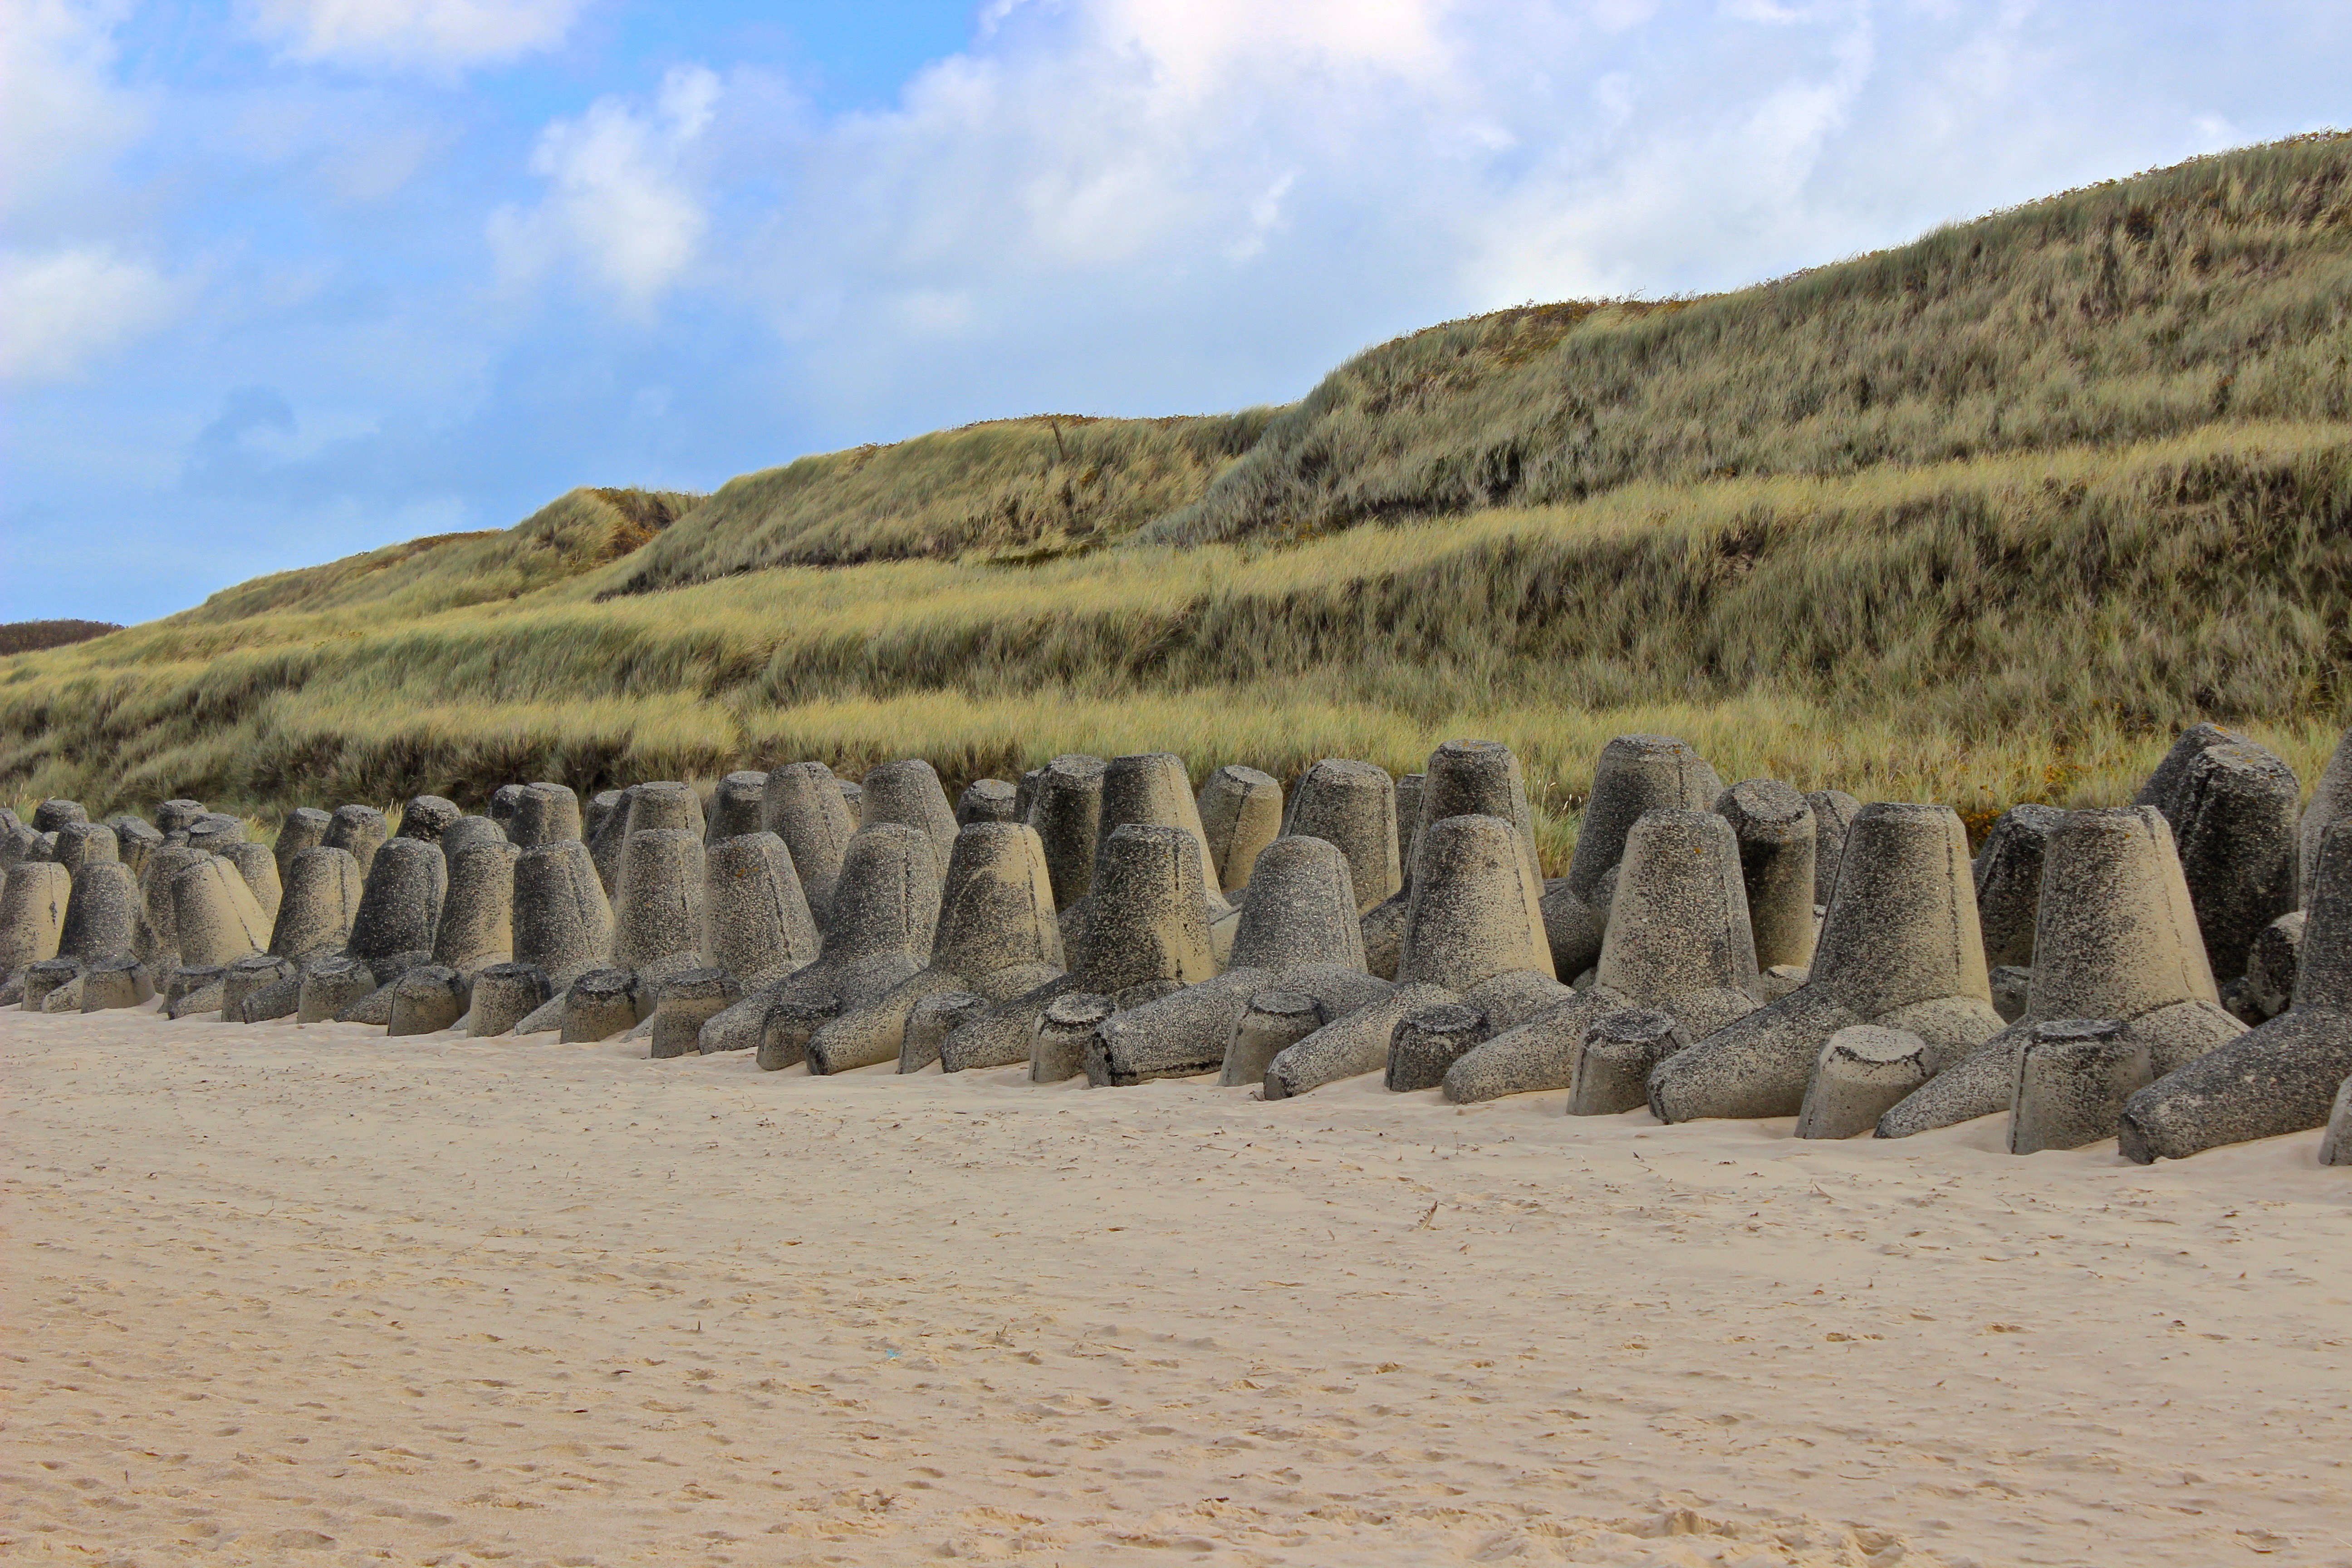
beach, landscape, sea, coast, sand, rock, desert, formation, cliff, terrain, material, dunes, geology, ruins, badlands, north sea, wadi, landform, sylt, coastal protection, ancient history, natural environment, aeolian landform